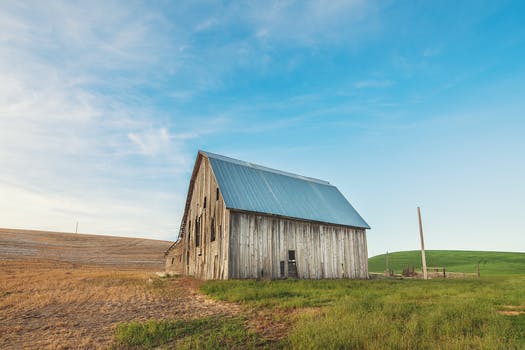
Label: No Watermark